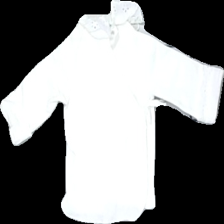
View: back
Type: Top
Category: Children
Brand: Missing
Colors: White
Material: 100% cotton
Cut: Regular
Season: All
Damage: yellowing
Price range: 50-100
Recommended usage: Reuse
Comment: vintage